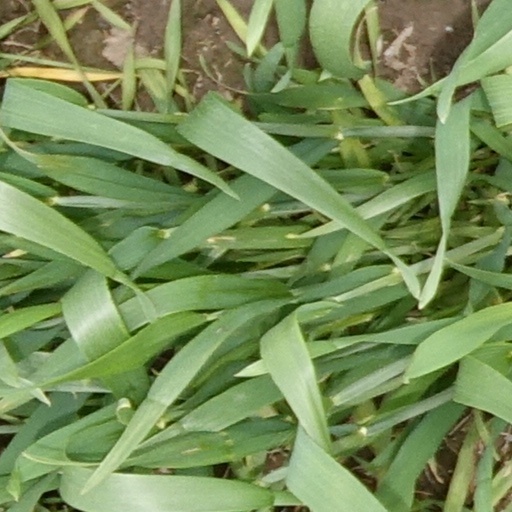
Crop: wheat